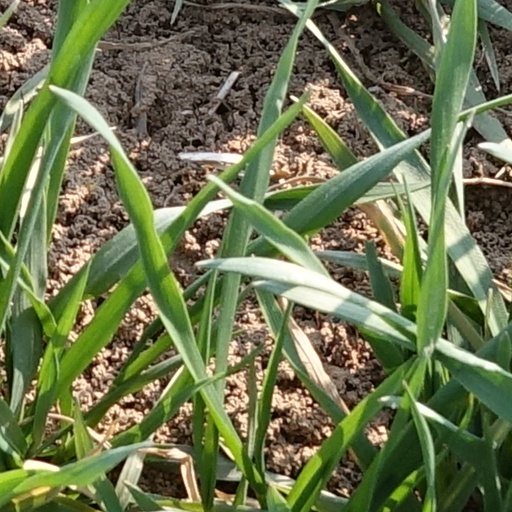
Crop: wheat